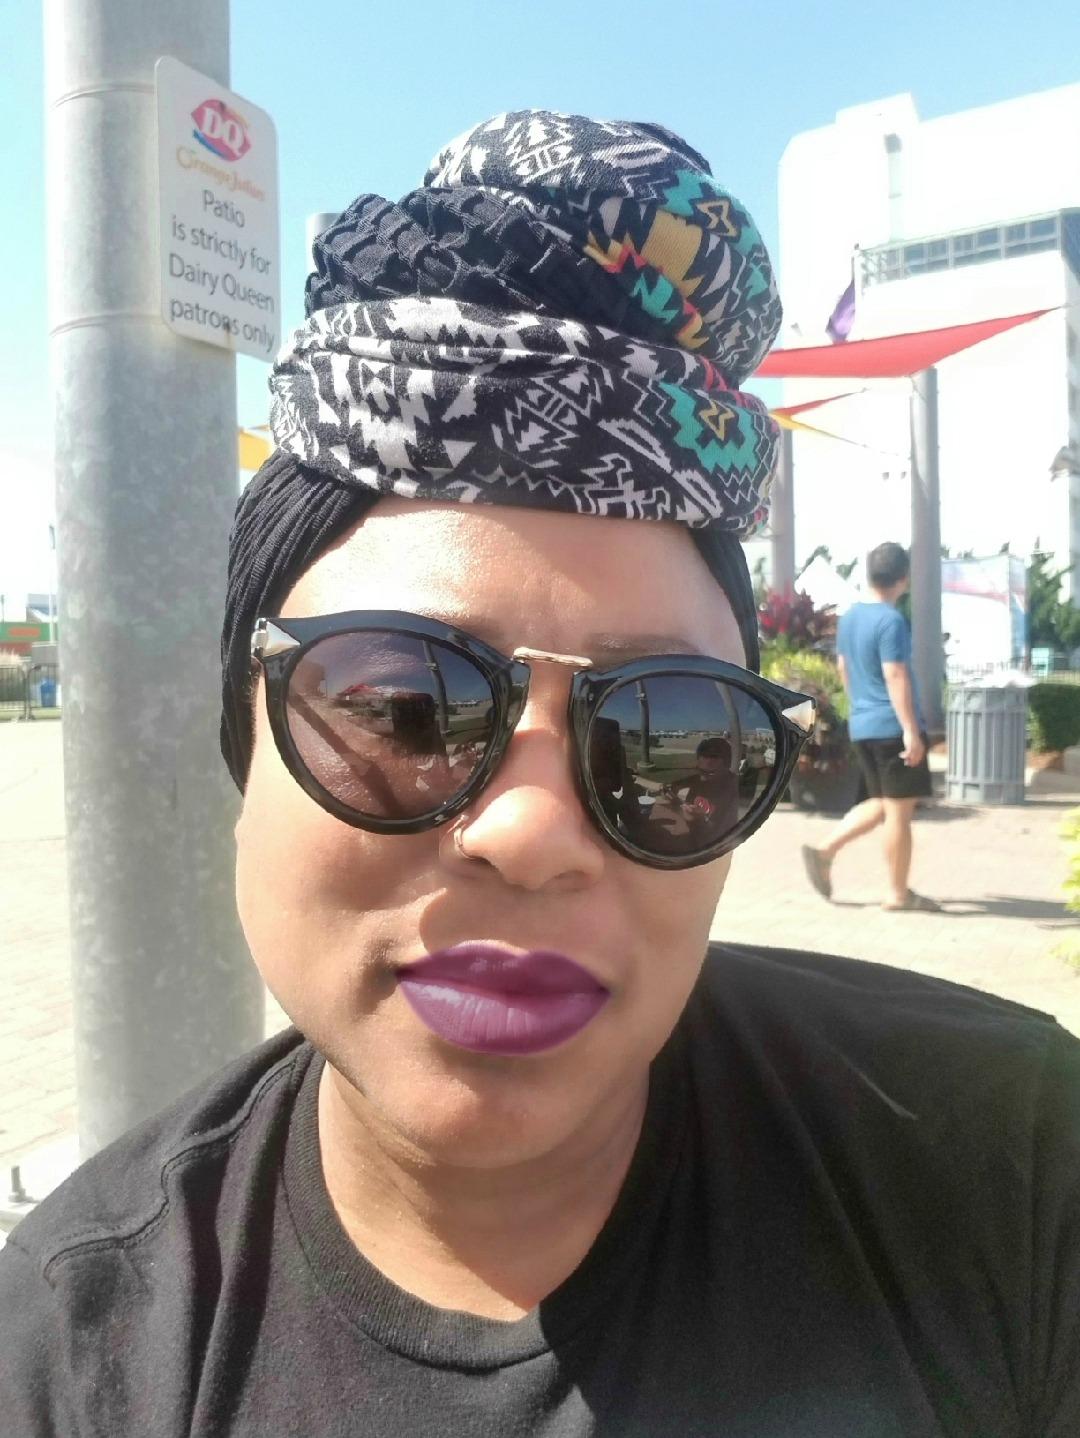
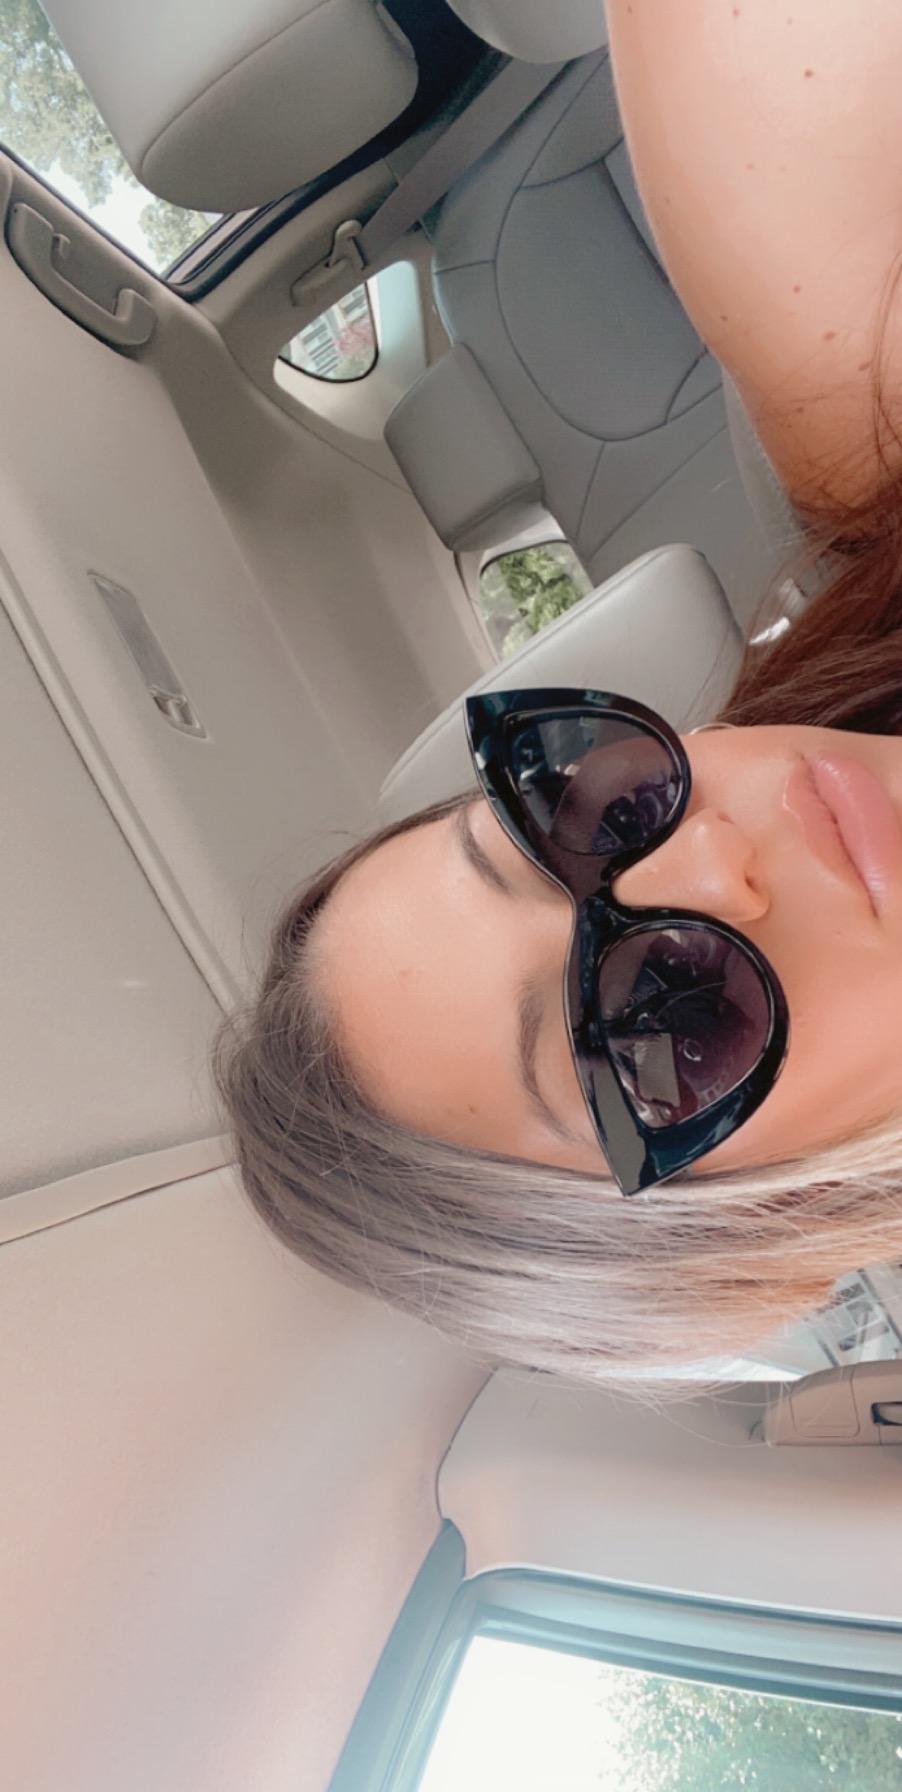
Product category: accessories_sunglasses
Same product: no